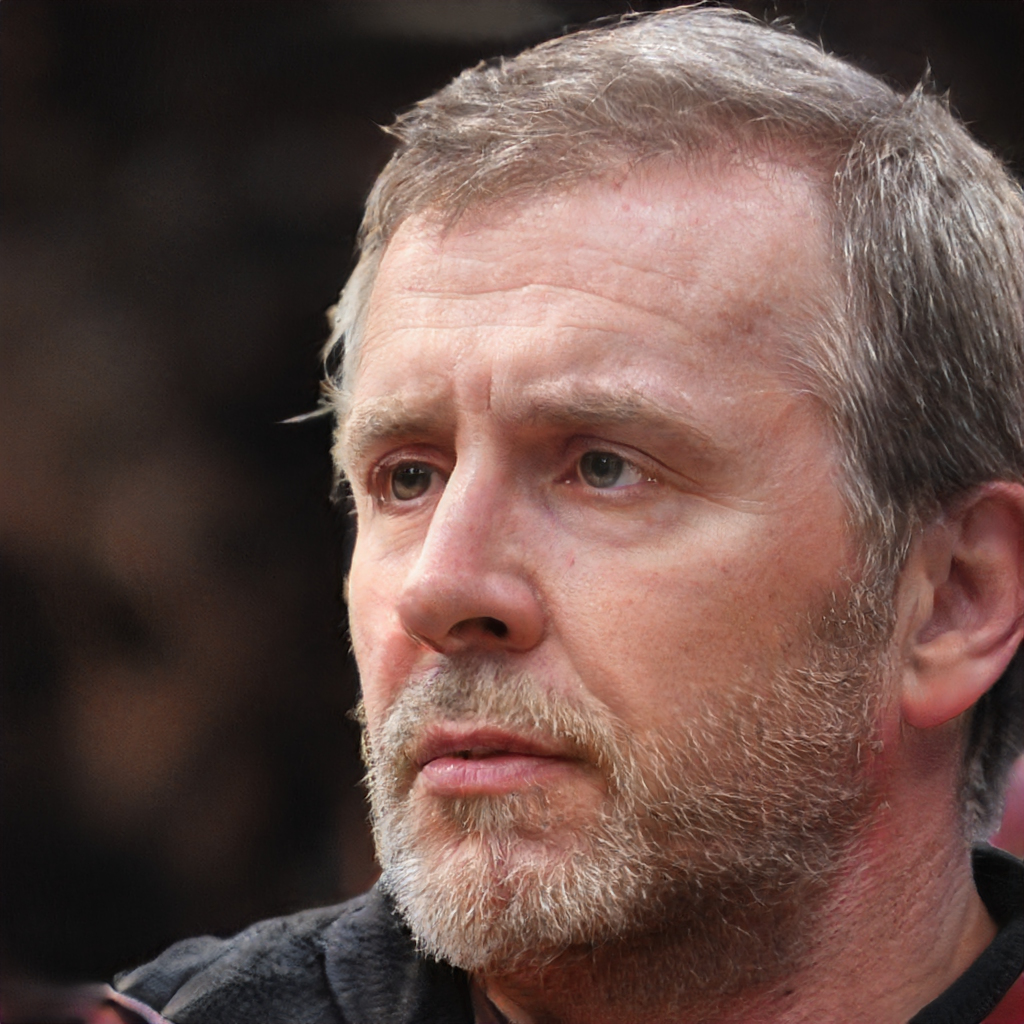
Label: Colored